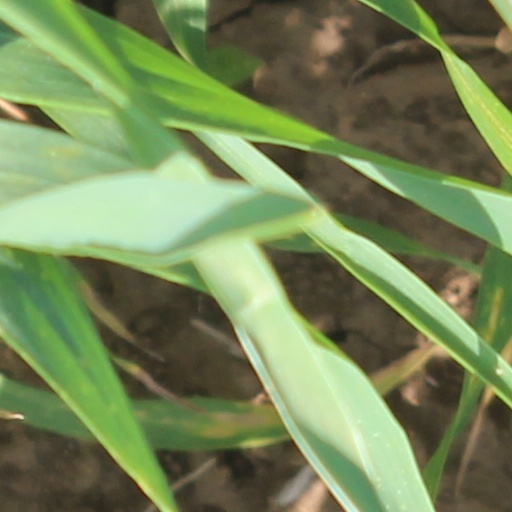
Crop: wheat